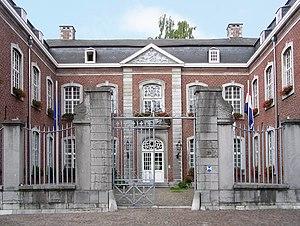
Regierung der Deutschsprachigen Gemeinschaft This is a photo of a monument of the German-speaking Community of Belgium, number: 31343